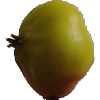
Label: Apple Red Yellow 2